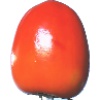
Label: Kaki 1